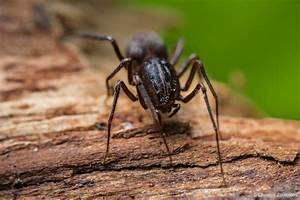
Label: spider